Orlando Magic

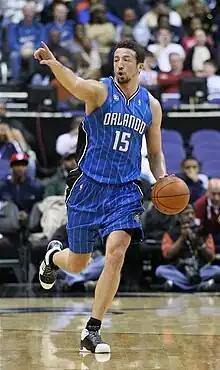
2007-08 Most Improved Player Hedo Türkoğlu in 2008

In the 2009 off-season, Orlando traded Rafer Alston, Tony Battie, and Courtney Lee to the New Jersey Nets in exchange for eight-time All-Star Vince Carter and Ryan Anderson. Hedo Türkoğlu, as part of a sign-and-trade, was sent to the Toronto Raptors. They then made several free agent signings. On July 10, former Dallas Mavericks power forward Brandon Bass was given a 4-year deal. On July 21, the Magic signed former Phoenix Suns forward Matt Barnes. On August 19, they signed former Miami Heat point guard Jason Williams, who decided to come back after a year in retirement.